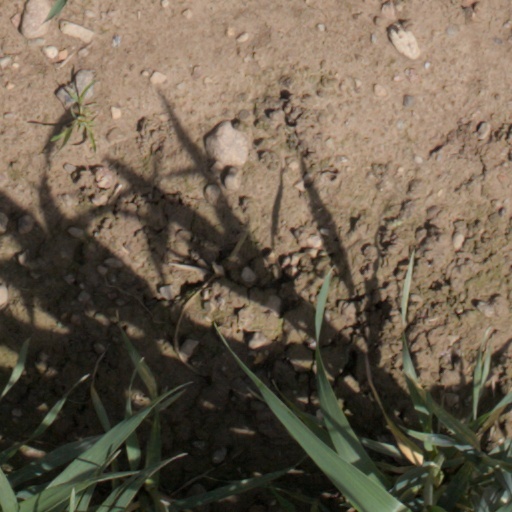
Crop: wheat